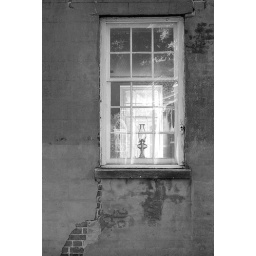
lamp in the window